Marie Bashir

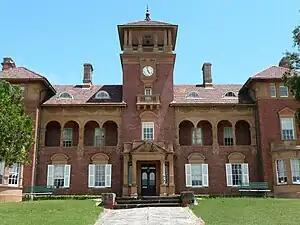
The Rivendell Unit in Concord West, where Bashir served as founding Director, 1972–1988.

From 1990 to 1992, she served on the New South Wales Women's Advisory Council. In 1993, she was appointed as Clinical Professor of Psychiatry at the University of Sydney, and in 1994 as the Clinical Director of Mental Health Services for the Central Sydney Area. This was a time of major reform in mental health service delivery, which contributed to substantial change in the provision of public sector mental health services. She served until 2001. In her university role, Bashir is instrumental in developing collaborative teaching programs between colleagues in Vietnam and Thailand with Australian psychiatrists, chairing the University of New South Wales Third World Health Group (1995–2000) and supporting various financial and social support programmes for International students.